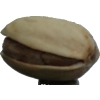
Label: pistachio